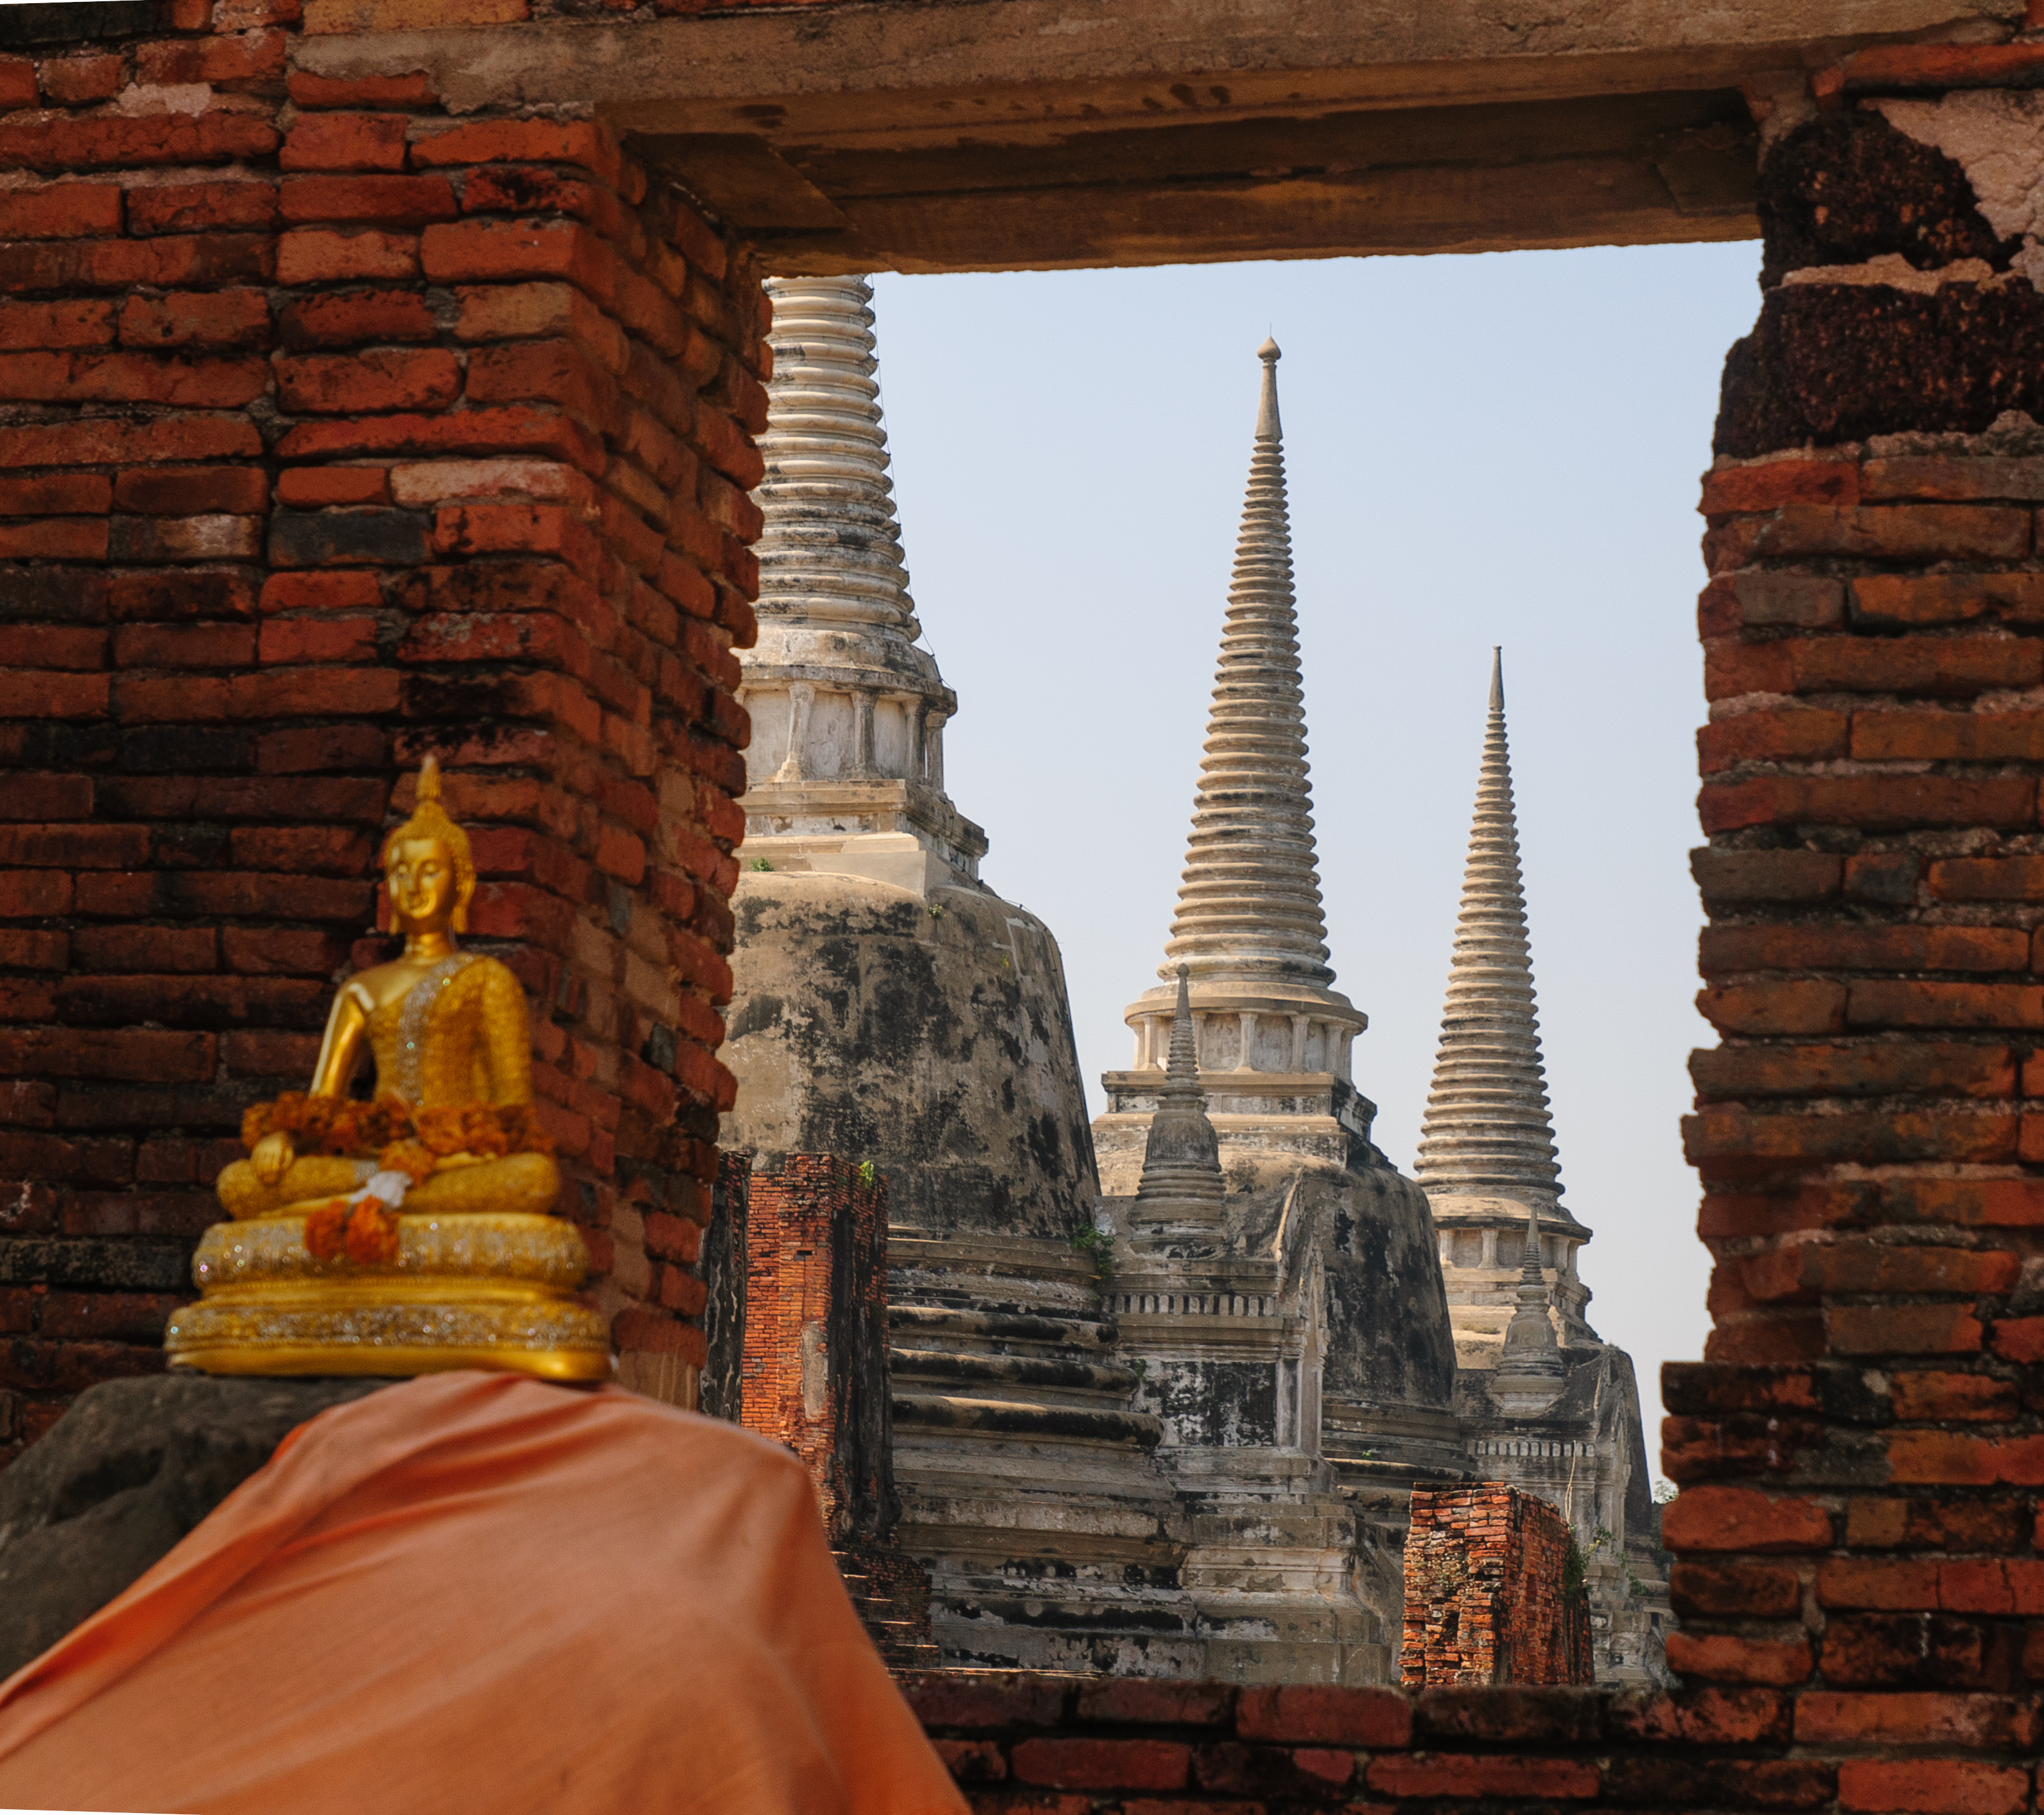
building, tower, nikon, place of worship, thailand, temple, pagoda, wat, d300, thailandia, phranakhonsiayutthaya, hindu temple, historic site, gautama buddha, ancient history